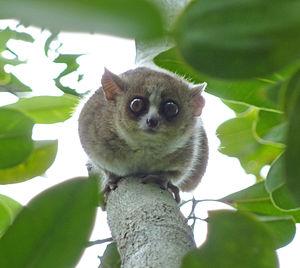
Toutes les espèces de lémuriens sont des primates strepsirrhiniens endémiques de Madagascar. Elles vont du Microcèbe de Mme Berthe, le plus petit primate du monde, jusqu'à l'Indri. Toutefois, les espèces récemment éteintes avaient une taille beaucoup plus grande. En 2010, cinq familles, 15 genres et 101 espèces et sous espèces de lémuriens sont officiellement reconnus. Sur les 111 espèces et sous-espèces, l'Union internationale pour la conservation de la nature en classe huit comme en danger critique d'extinction, 18 en danger, 15 vulnérables, quatre quasi menacées, huit de préoccupation mineure, 41 sont considérées de données insuffisantes, et sept n'ont pas encore été évaluées. Entre 2000 et 2008, 39 nouvelles espèces ont été décrites et neuf autres taxons sont redevenus valides.